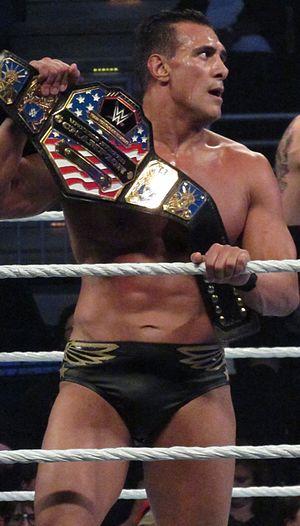
José Alberto Rodríguez Chucuan est un catcheur et un pratiquant d'arts martiaux mixtes mexicain. Il travaille actuellement dans diverses fédérations sous le nom d'Alberto El Patrón ou Alberto Del Rio.